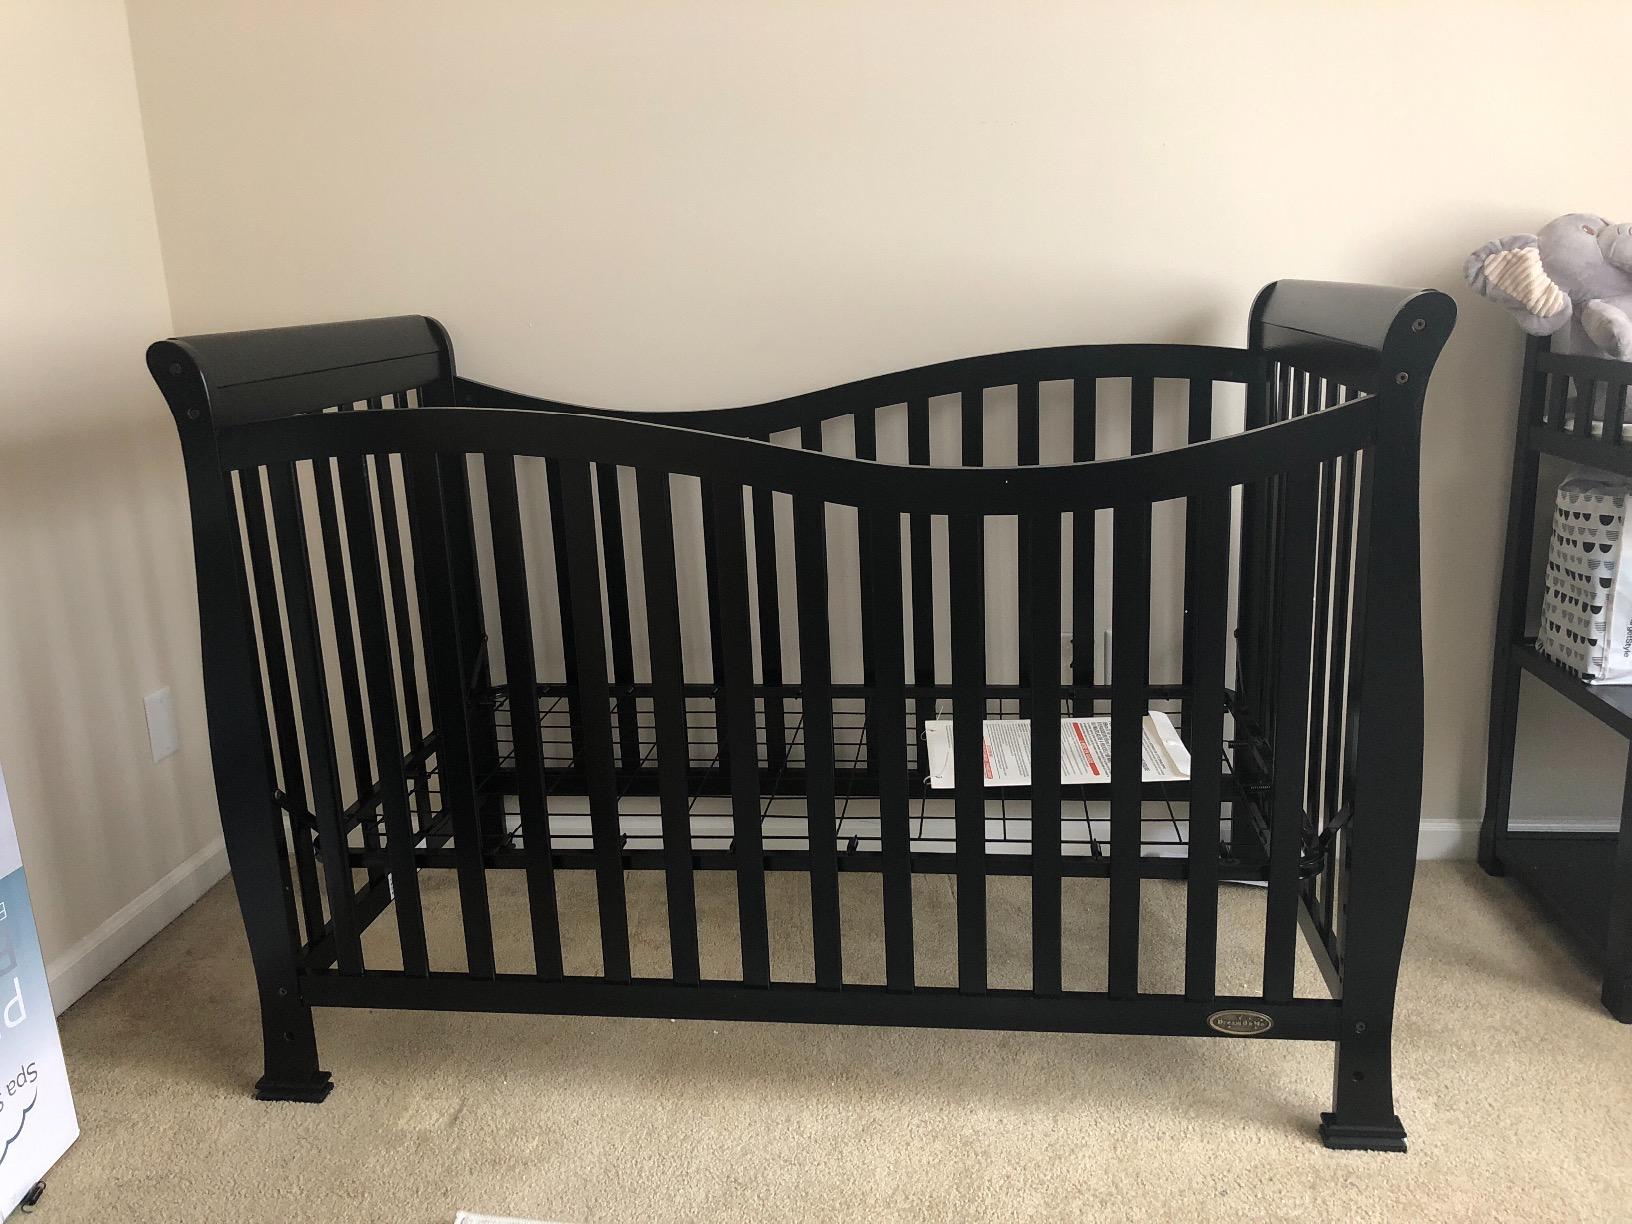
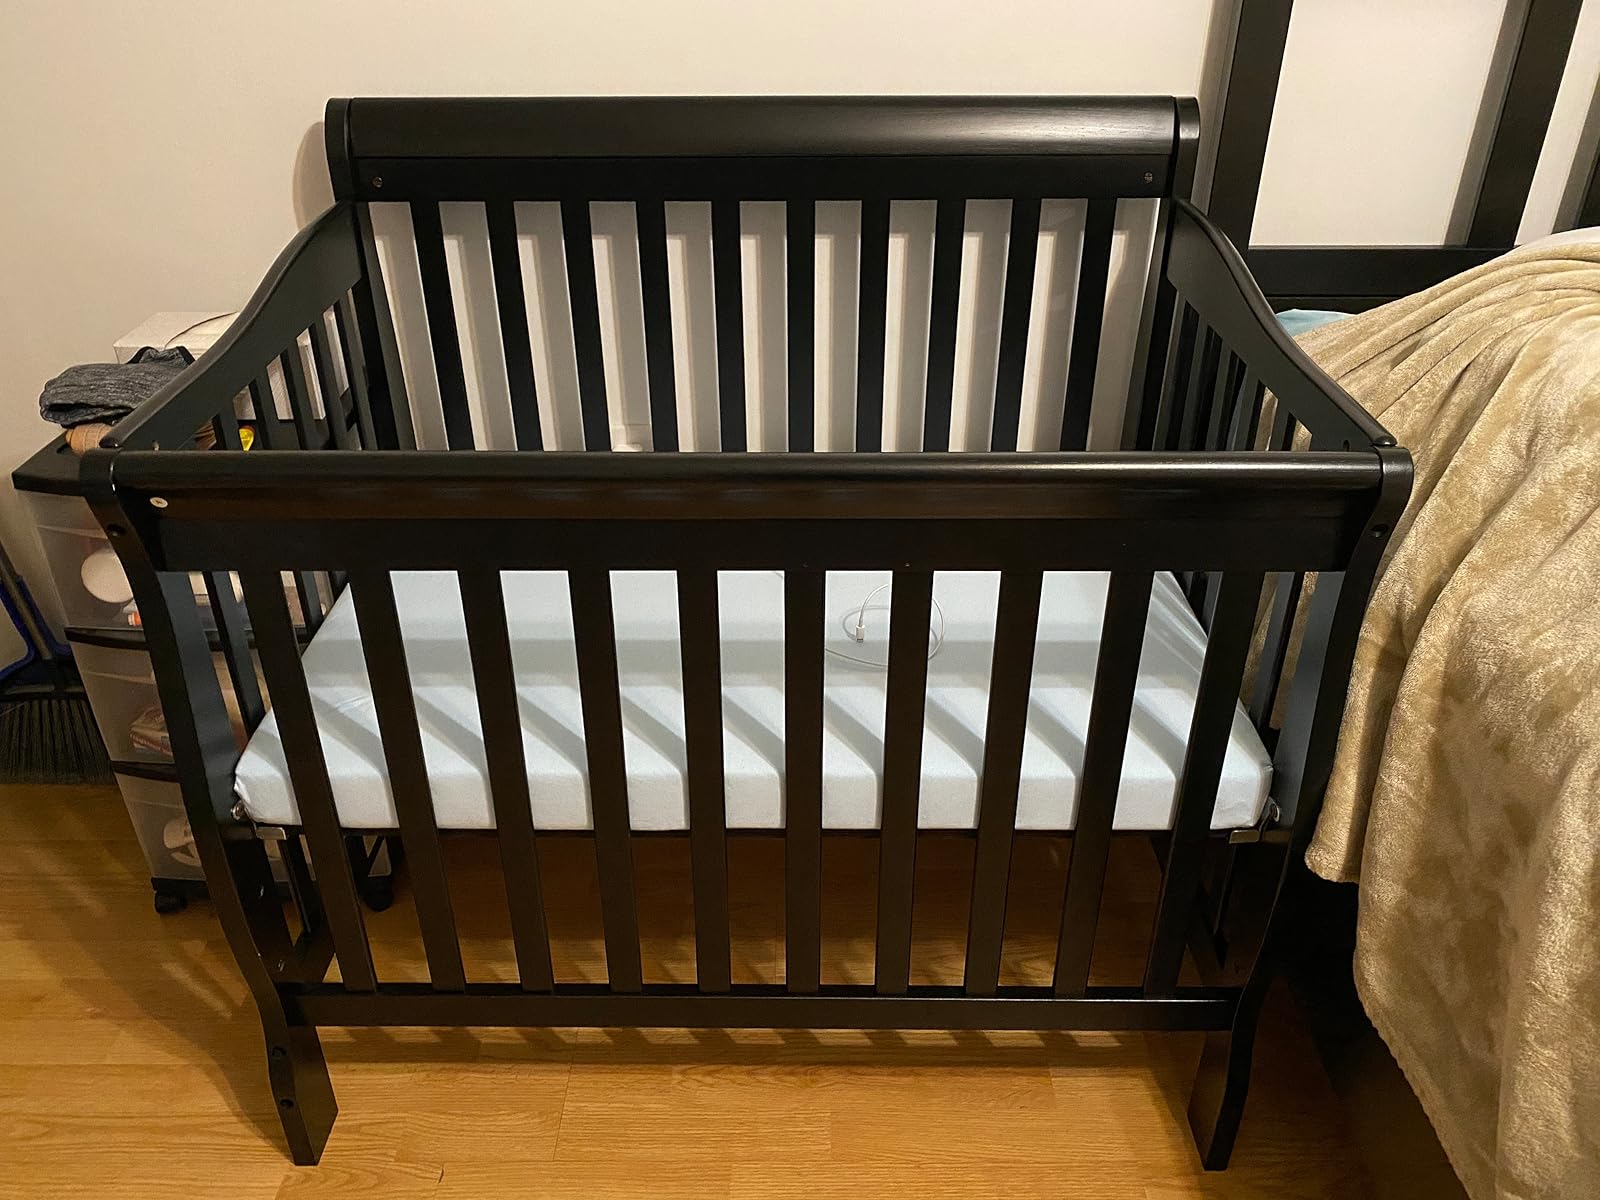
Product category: products_crib
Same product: no